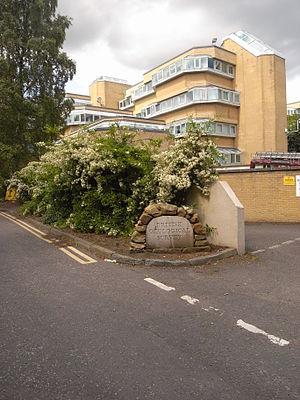
Le British Geological Survey est un organisme britannique fondé en 1835 qui se consacre aux sciences de la Terre, fondé par Henry De la Beche. Le siège se trouve à Keyworth, au Nottinghamshire. Il emploie environ 800 personnes.